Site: brandenburg
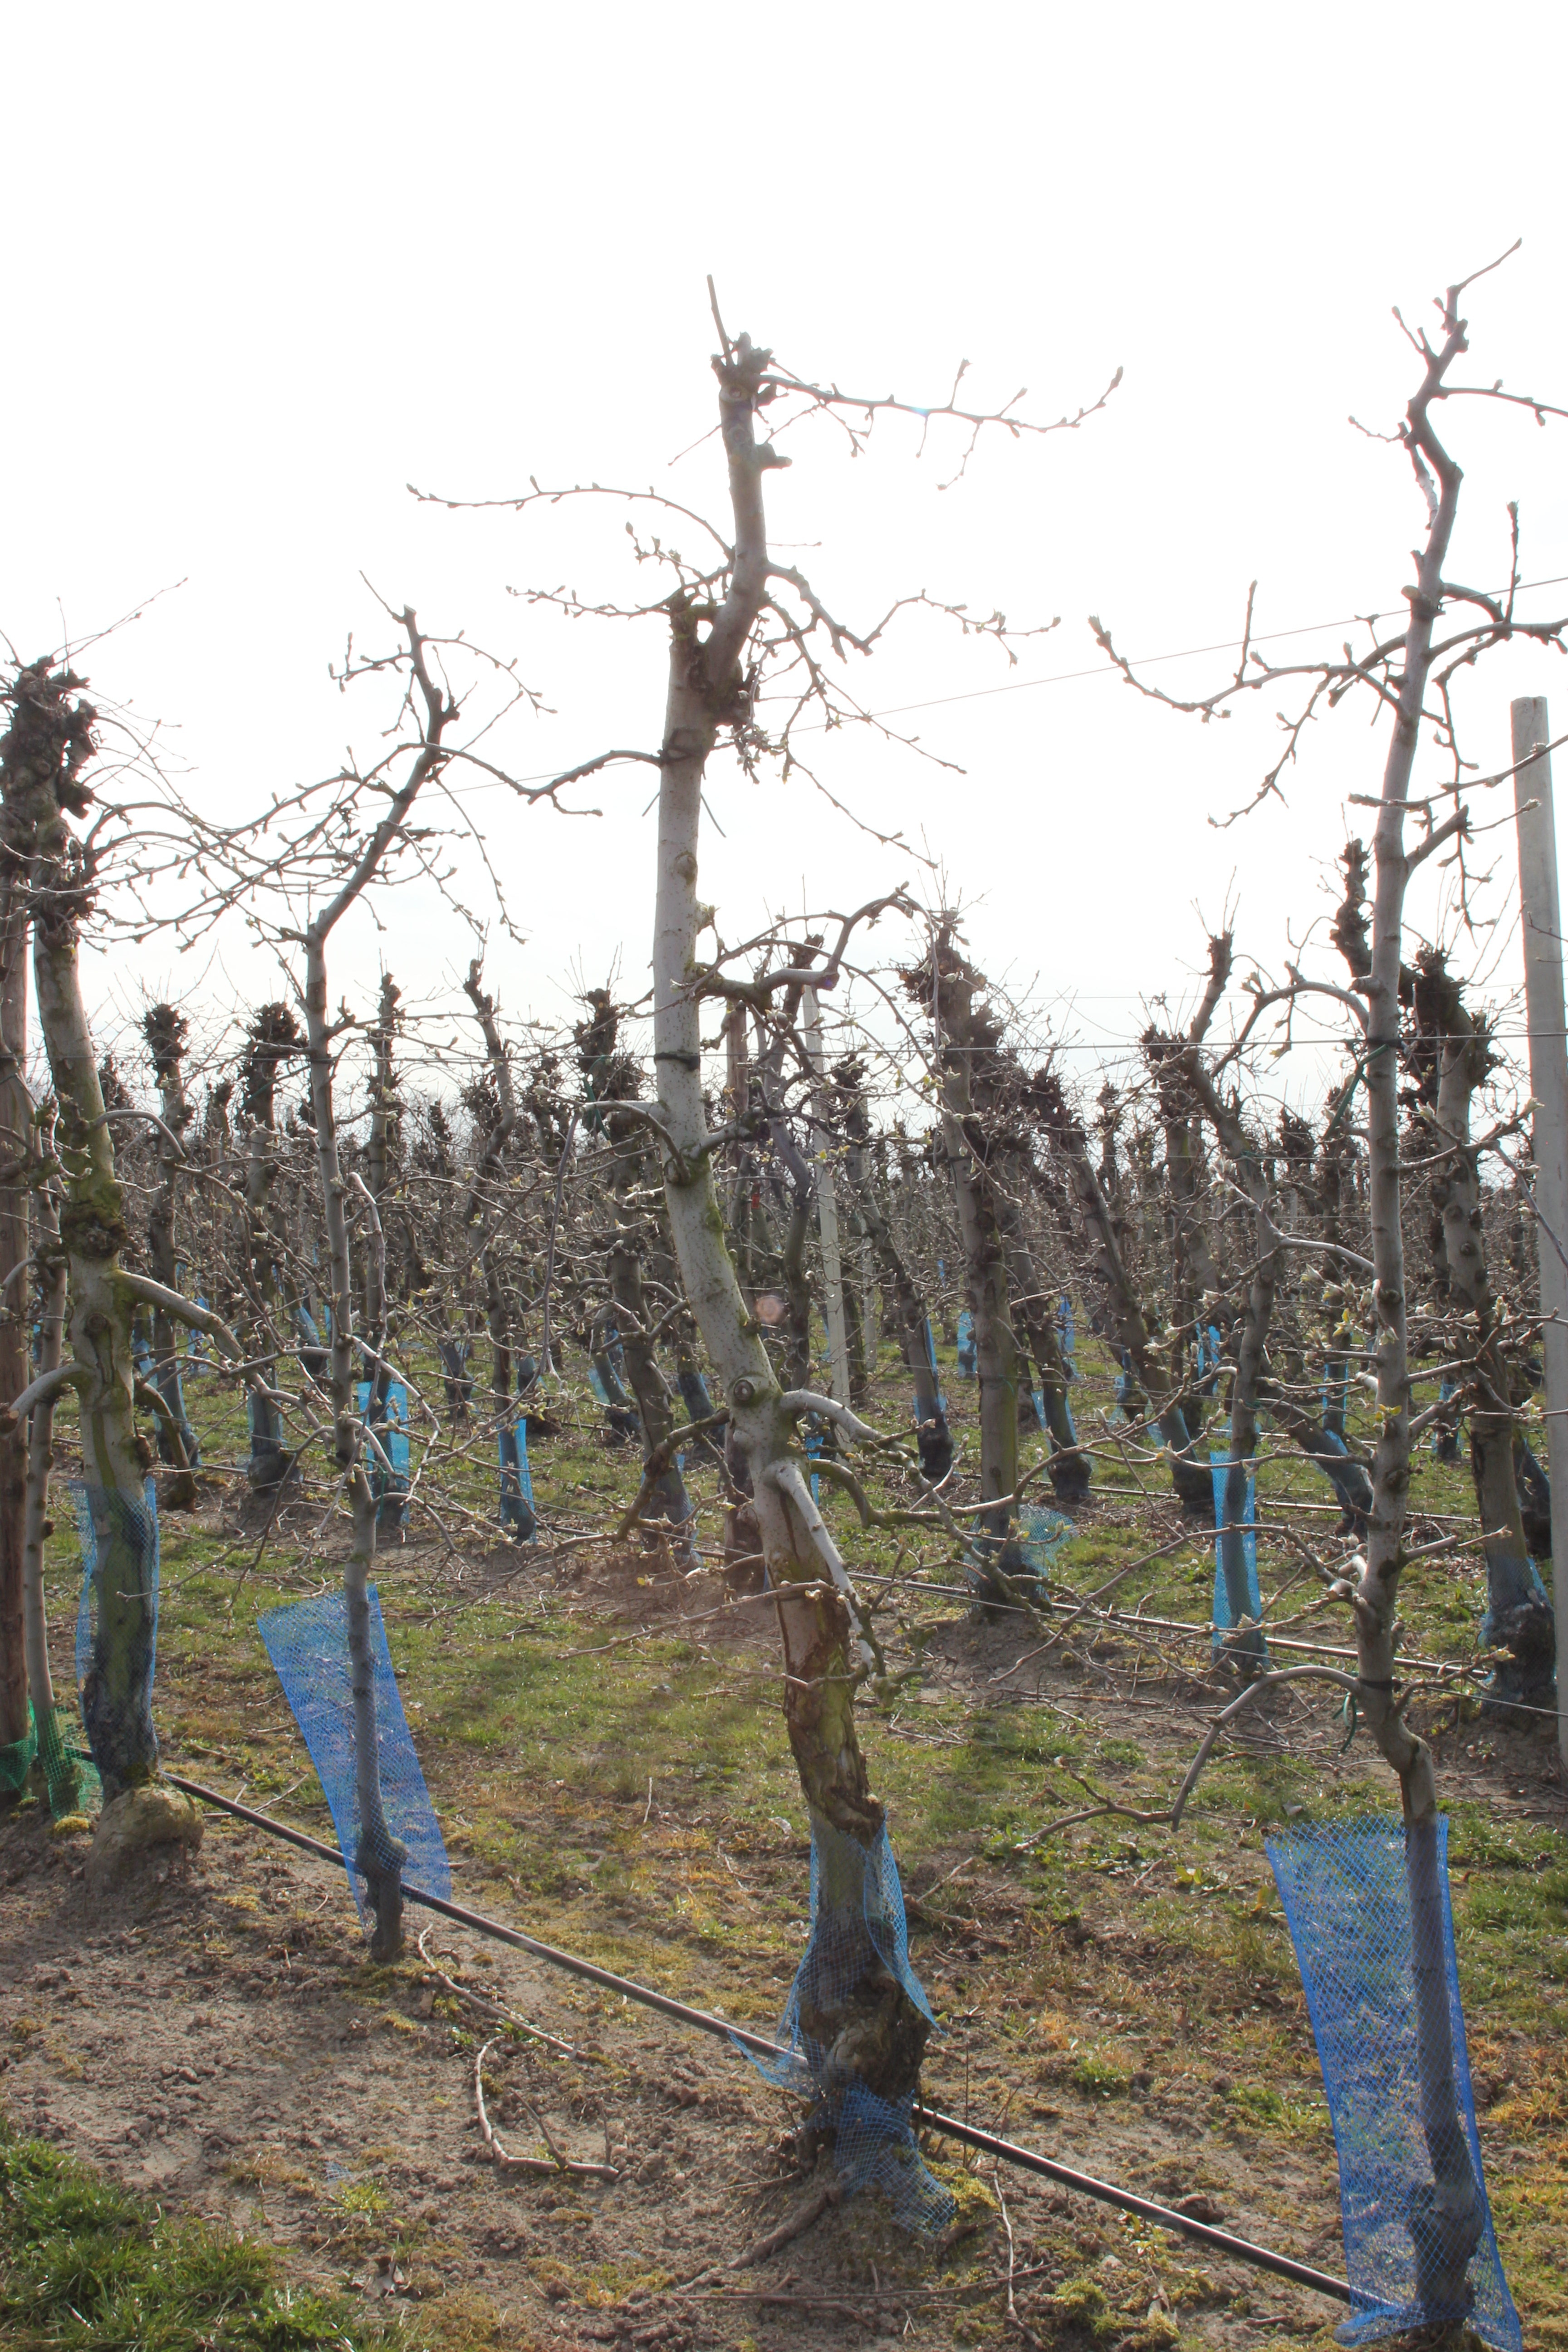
Growth stage (BBCH 54): Inflorescence emergence